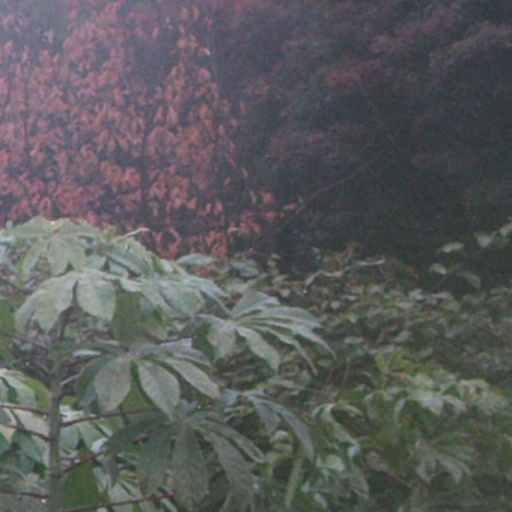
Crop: cassava